Mai Zetterling

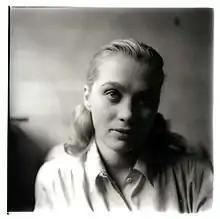
Zetterling in 1948

Zetterling was married to Norwegian actor Tutte Lemkow from 1944 to 1953. They had a daughter, Etienne and a son, Louis, who is professor of environmental sociology at the Autonomous University of Barcelona. She published an autobiography, "All Those Tomorrows". From 1958 to 1979, she was married to British author David Hughes, who collaborated with her on her first films as director.